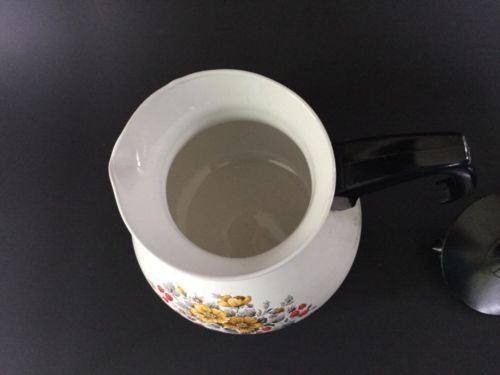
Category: kettle